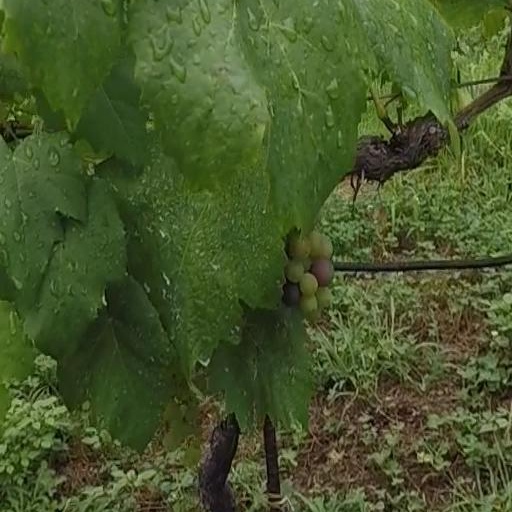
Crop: grape